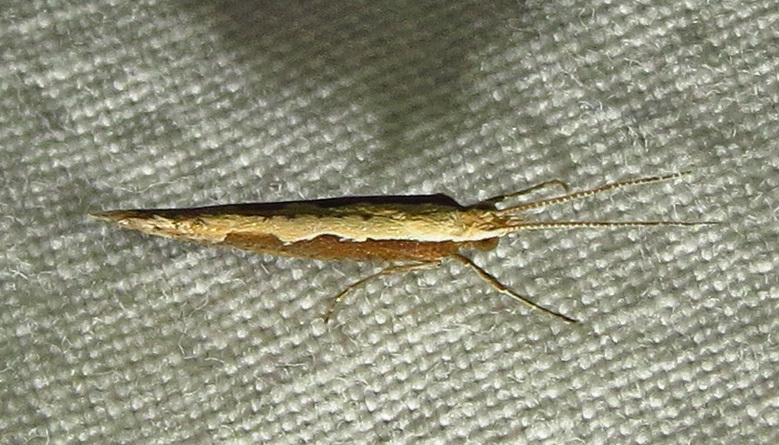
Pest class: diamondback_moth